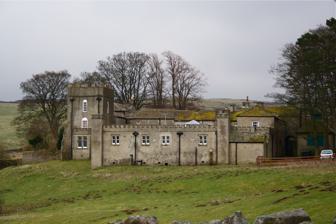
Building: Grinton Lodge
Country: United Kingdom
Year built: 1817
Historic site in Grinton Grinton Lodge Grinton Lodge viewed from the north Location Grinton Coordinates 54°22′26″N 1°55′39″W / 54.37389°N 1.92750°W / 54.37389; -1.92750 OS grid reference SE048975 Area North Yorkshire , England Built 1817 Built for James Fenton Listed Building – Grade II Designated 21 April 1986 Reference no. 1179379 Location of Grinton Lodge in North Yorkshire Grinton Lodge is a 19th-century former shooting lodge that has been a youth hostel since 1948.  A Grade II listed building , it is situated above the village of Grinton , in Swaledale , North Yorkshire , England. History The lodge was built in 1817 for James Fenton of Doncaster, but by the middle of the century it had been sold first to the Wentworth family of Wakefield and then to John Charlesworth Dodgson-Charlesworth , also of Wakefield. The property remained with the Charlesworth family until after the Second World War , when following the death of the owner, Barney Charlesworth, his widow sold the property to the Youth Hostels Association . During the stewardship of the Charlesworth's the property was extensively modified to allow use by Albany Charlesworth, who used a wheelchair following a hunting accident. Since 1948 it has been used continuously as a youth hostel. Construction The Lodge is built around a courtyard; the main ranges are the north and east each of which have two storeys with a third storey tower on the southern end of the east range. Nowadays these two ranges and the west range form the youth hostel accommodation. The south range originally the stable block now forms classrooms for educational use.  Throughout the buildings are of rubble build covered with pebble dash . Door and window surrounds are ashlar sandstone with a mixture of classical and gothic styles used. See also Listed buildings in Grinton References Notes